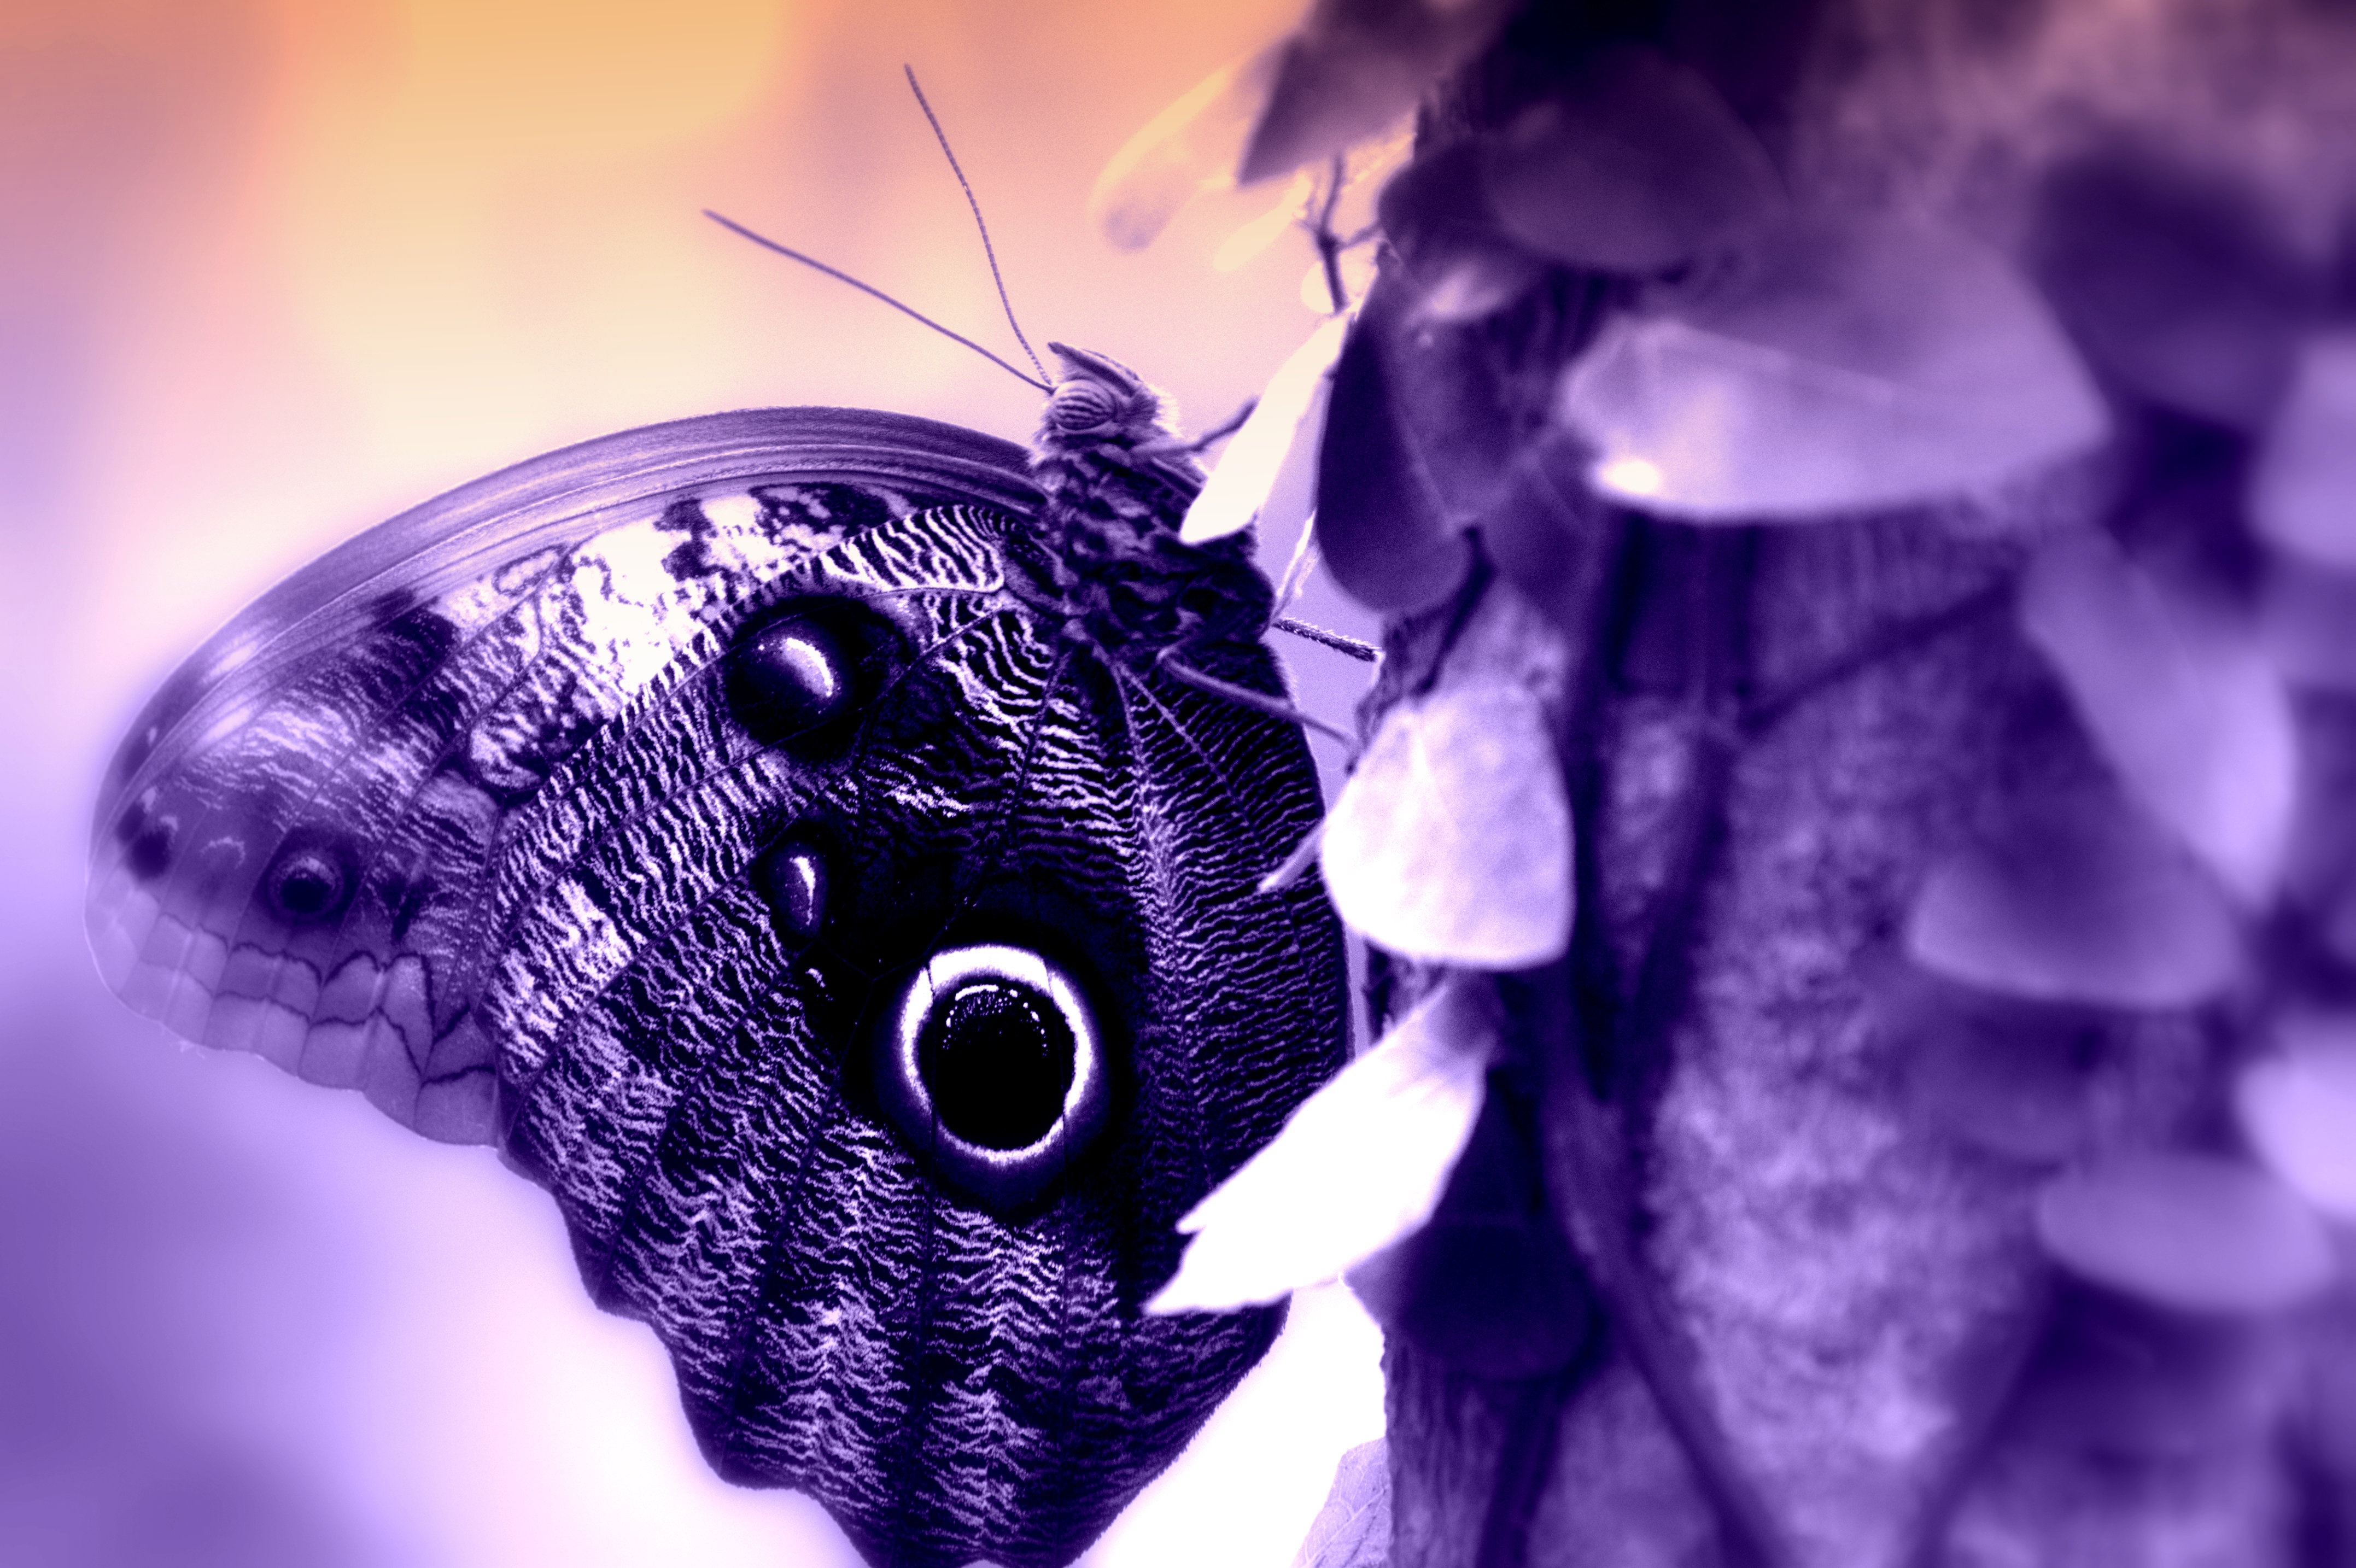
nature, plant, photography, flower, purple, animal, color, insect, darkness, blue, butterfly, invertebrate, close up, leaves, eye, macro photography, computer wallpaper, moths and butterflies, fractal art